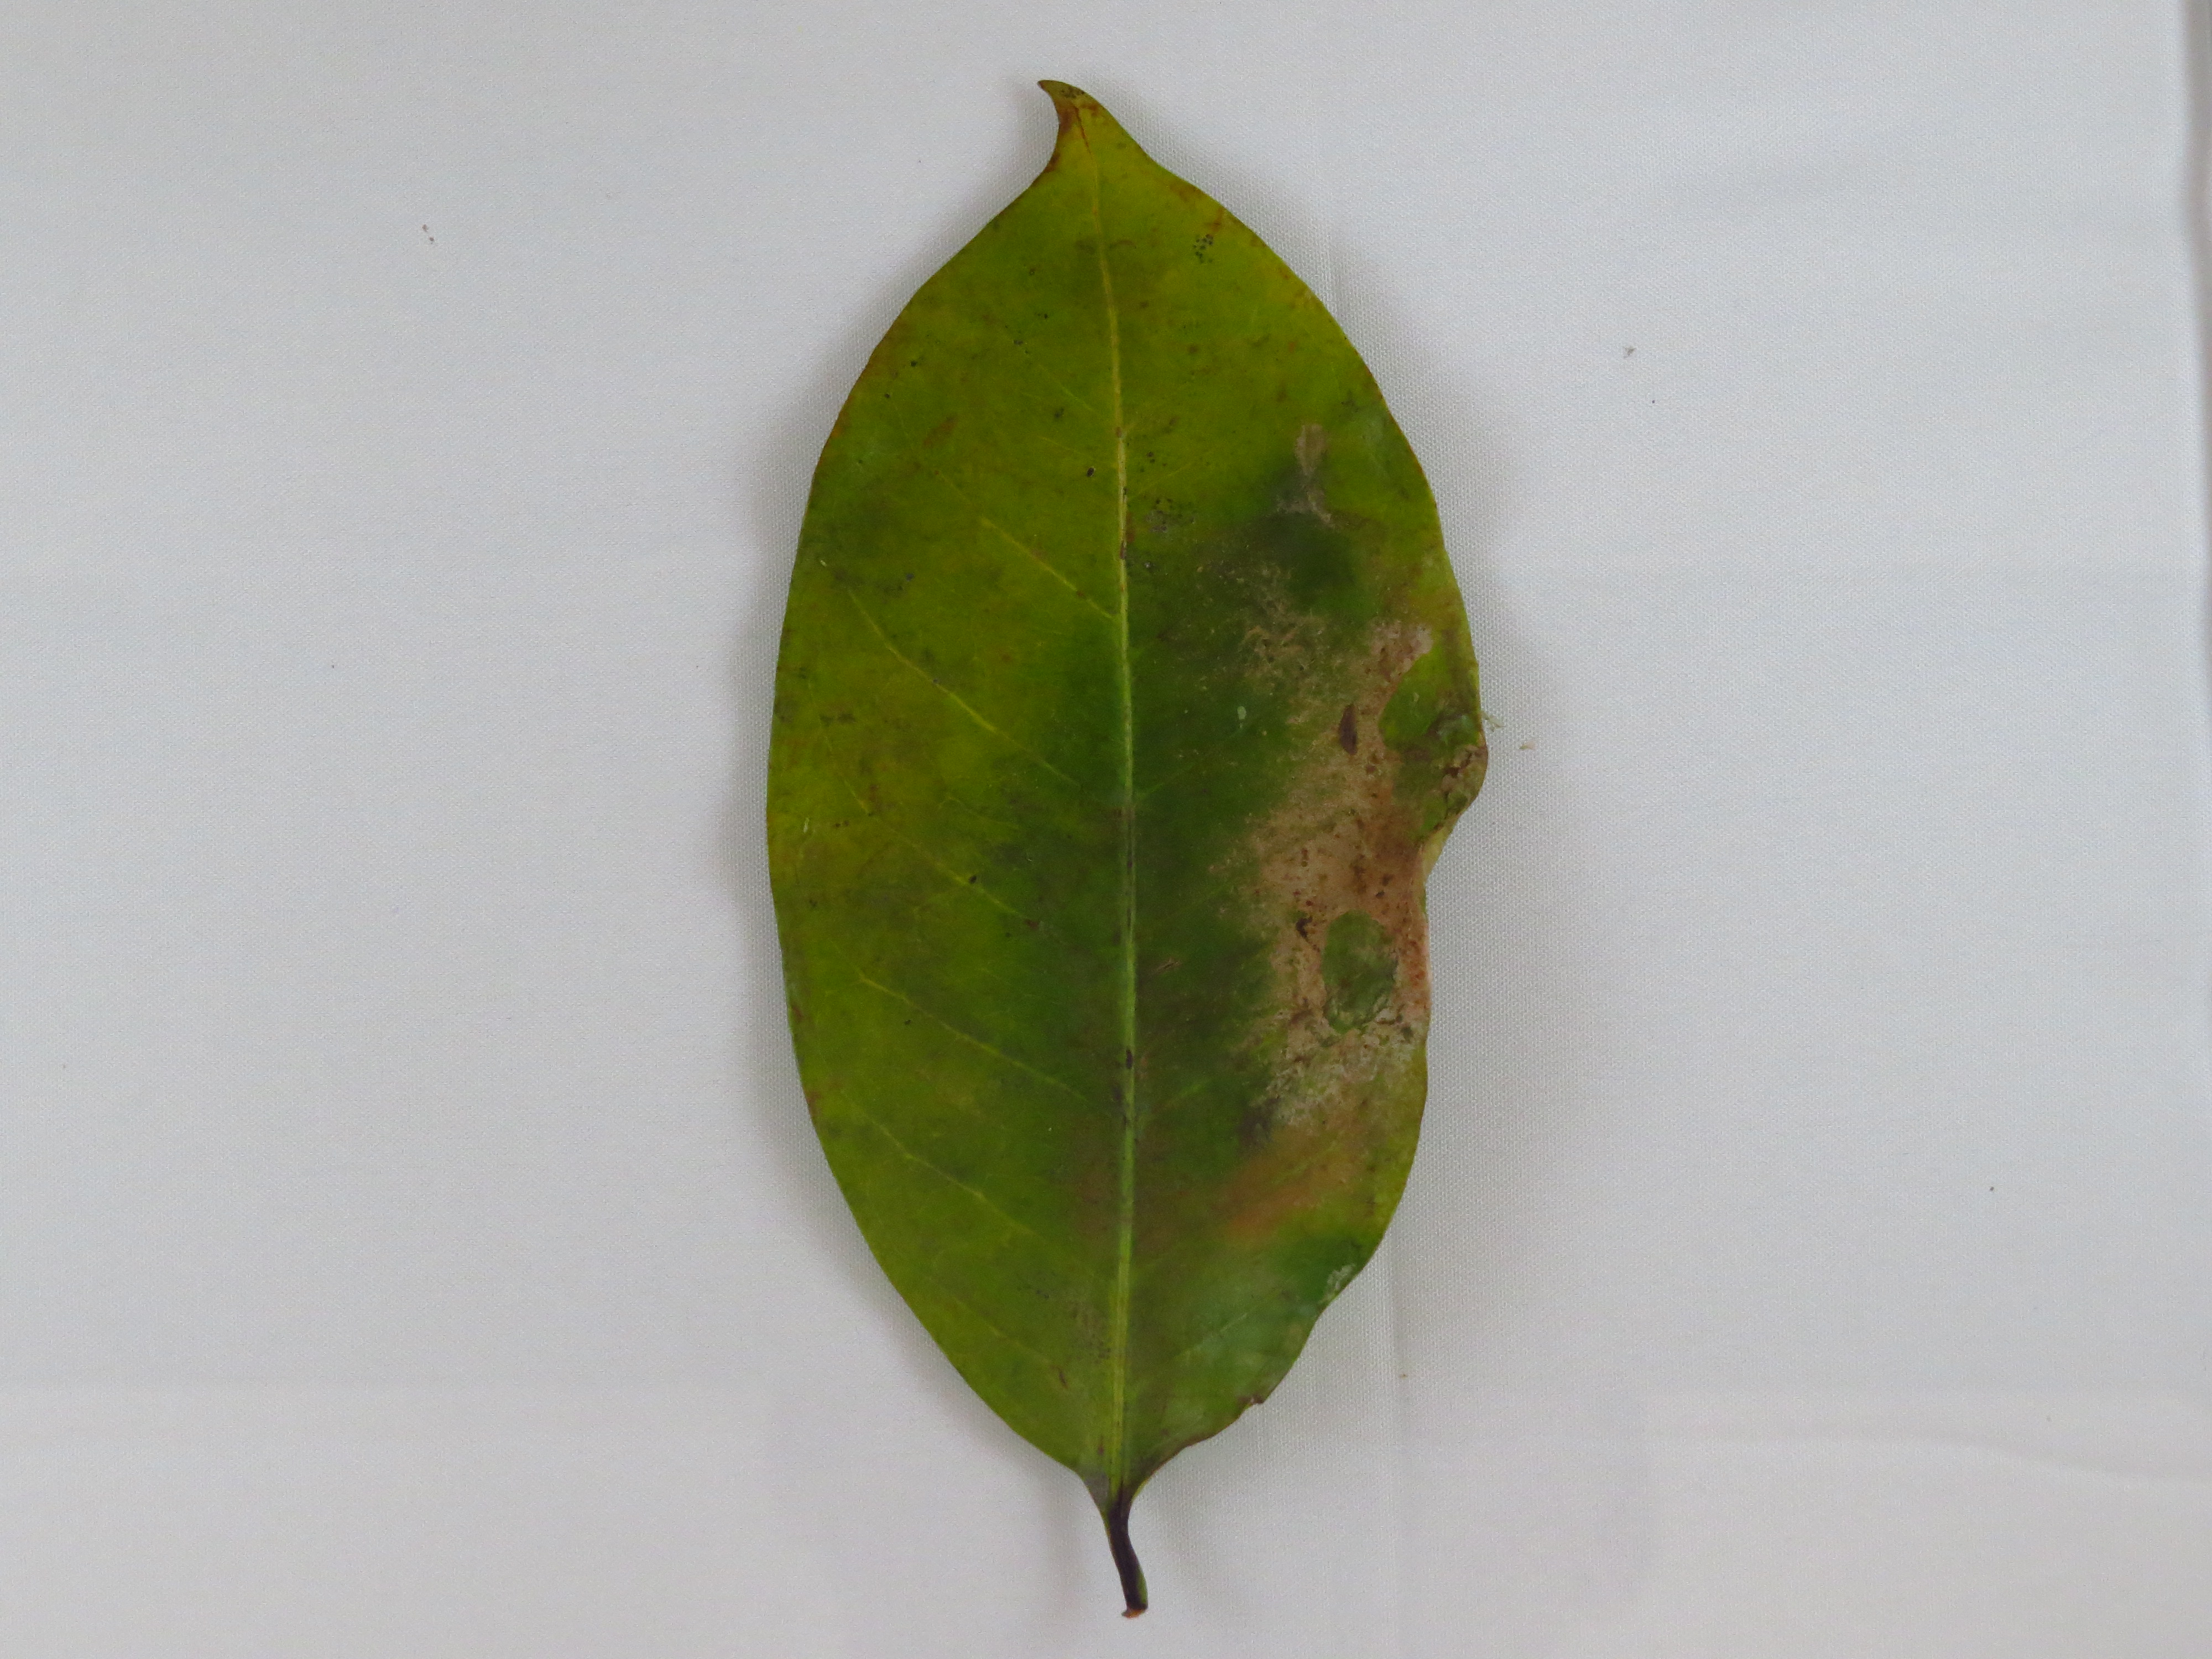
Label: nitrogen-N